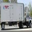
Label: truck